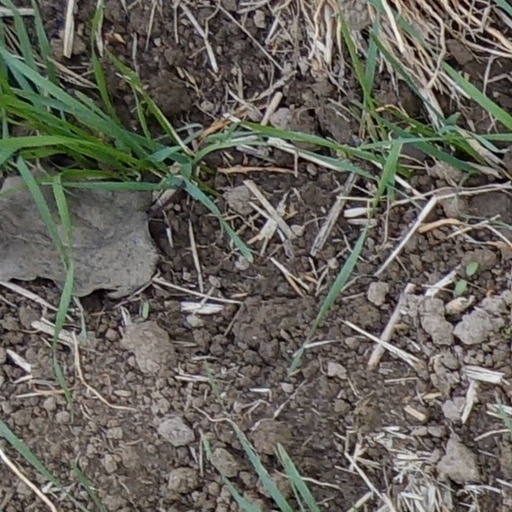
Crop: wheat